Describe the emotion expressed in this image:  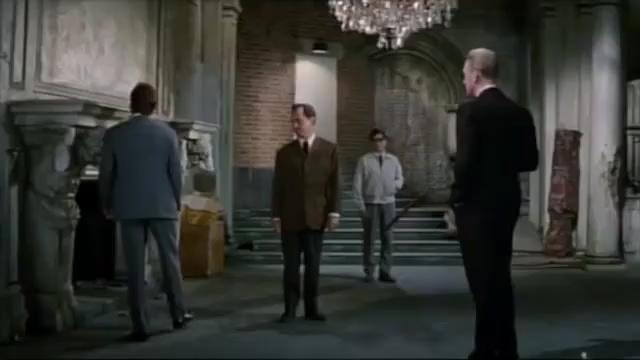
This person displays Suffering, valence and arousal with low intensity.